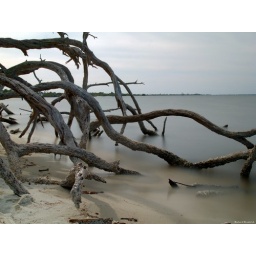
A tree in the river taken with a 3.0 ND filter